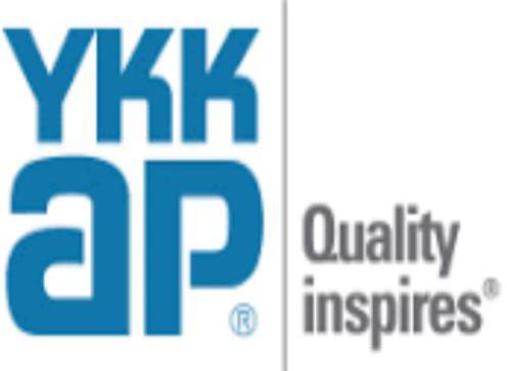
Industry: Necessities